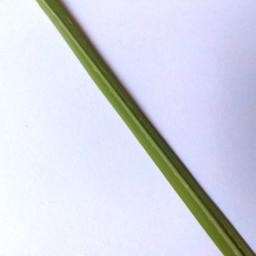
Label: Rice___Healthy